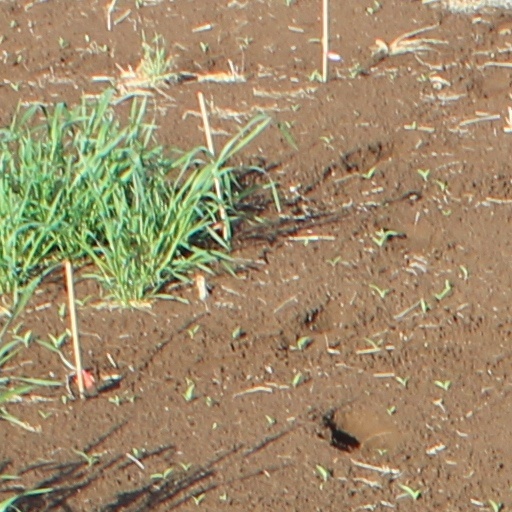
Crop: wheat